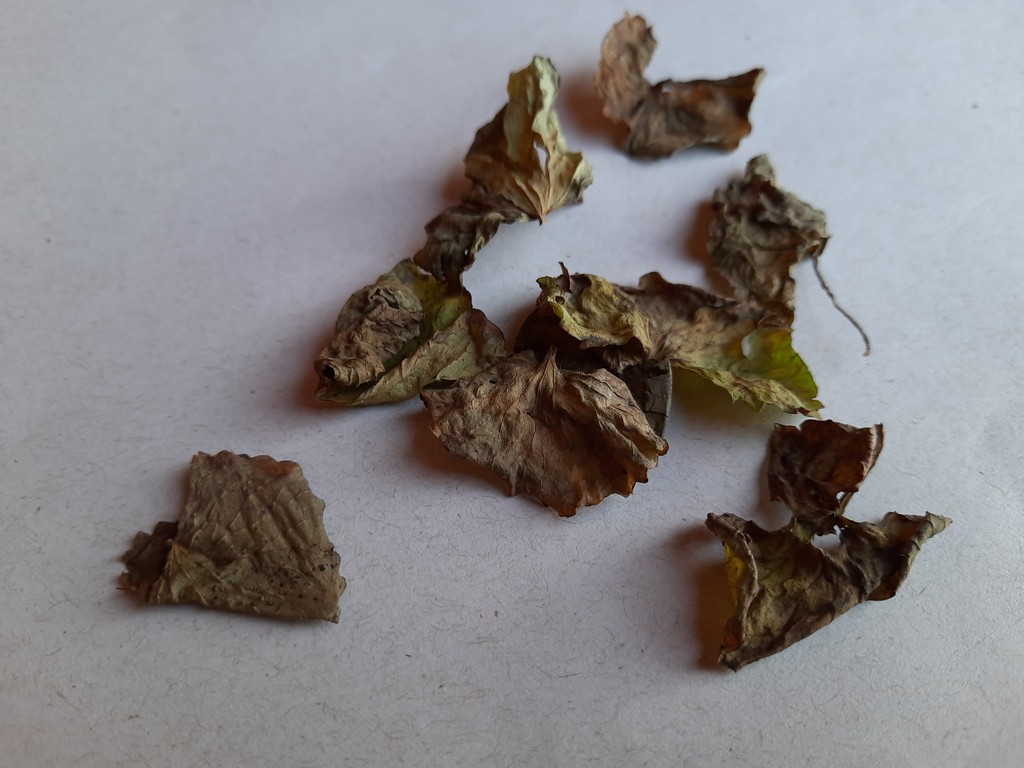
Label: Dried